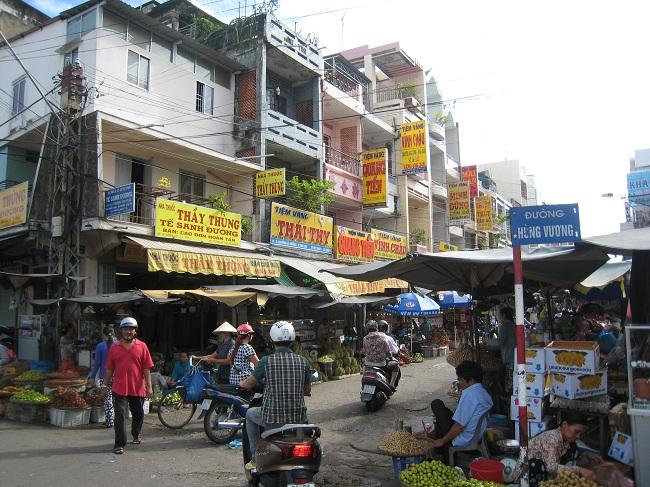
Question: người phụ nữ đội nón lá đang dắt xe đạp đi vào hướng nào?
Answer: đi về hướng đường hùng vương